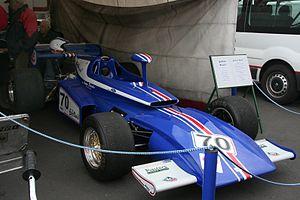
L'Eifelland E21, dénommée également Eifelland-March E21, est la monoplace de Formule 1 engagée par l'écurie allemande Eifelland Racing dans le cadre du championnat du monde de Formule 1 1972. Basée sur une March 721 modifiée par l'ingénieur suisse Luigi Colani, l'E21 est pilotée par l'Allemand Rolf Stommelen. La monoplace se distingue notamment par son rétroviseur placé juste devant le pilote qui peut voir sans être gêné par les ailerons, et par sa prise d'air située devant le volant.
Eifelland Racing est une écurie de course automobile allemande, fondée en 1972 par Gunther Henerici, qui a connu une éphémère carrière en Formule 1. L'écurie a participé à huit Grands Prix durant la saison 1972 sans parvenir à inscrire de point en championnat. Le meilleur résultat obtenu est une dixième place à Monaco, la meilleure qualification étant une quatorzième place lors de son Grand Prix national disputé au Nürburgring.